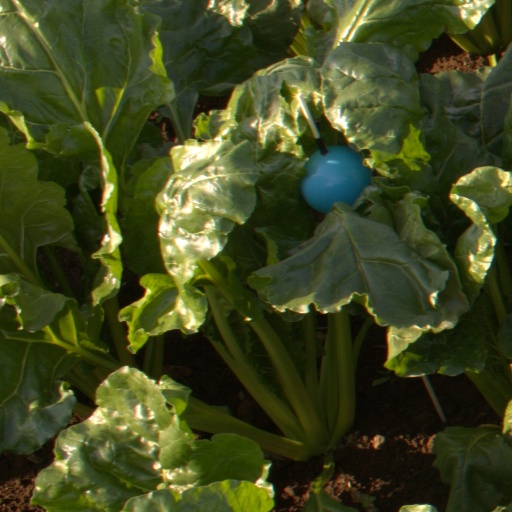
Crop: sugar beet